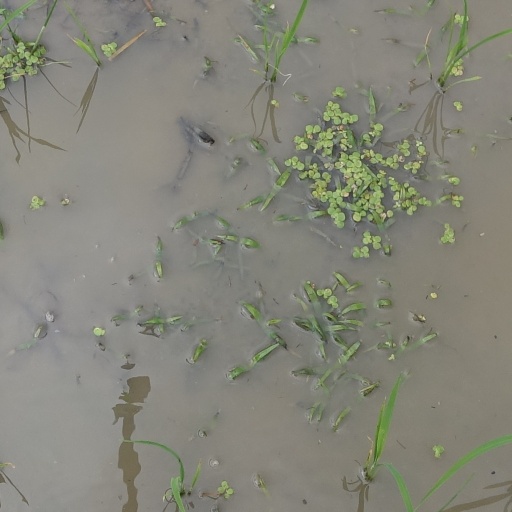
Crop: rice